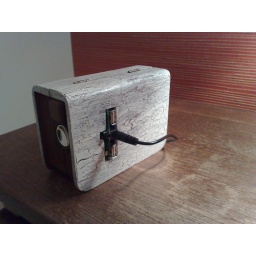
Chumby guts in a book style box - Backside